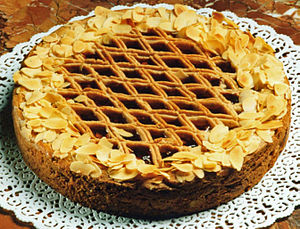
Linse (kage)
Linzer Torte
En linse er en lille, flad, tør konditorkage som kan indeholde creme, rabarber eller makron. Betegnelsen på tysk er Linzer Torte efter den østrigske by Linz.